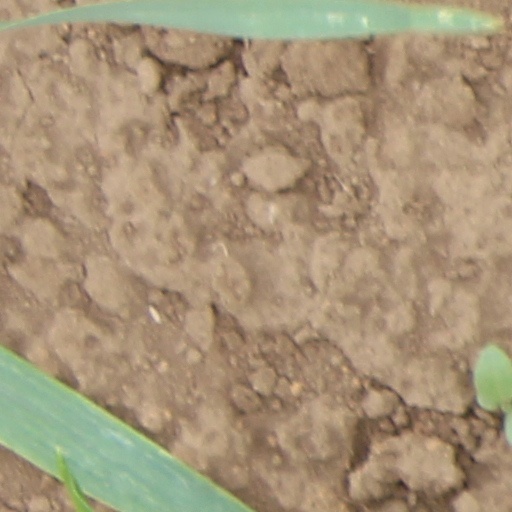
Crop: wheat